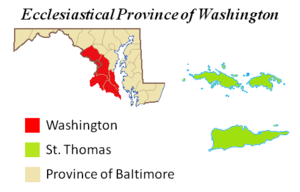
Les juridictions catholiques des États-Unis sont au nombre de 197, reparties en
L'archidiocèse de Washington est une Église particulière de l'Église catholique aux États-Unis.